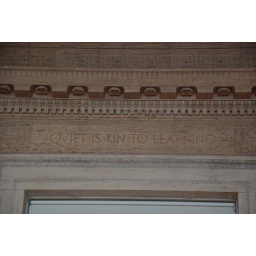
A quote inscribed on the wall in the Asian Art Museum, San Francisco. The building used to be a library.